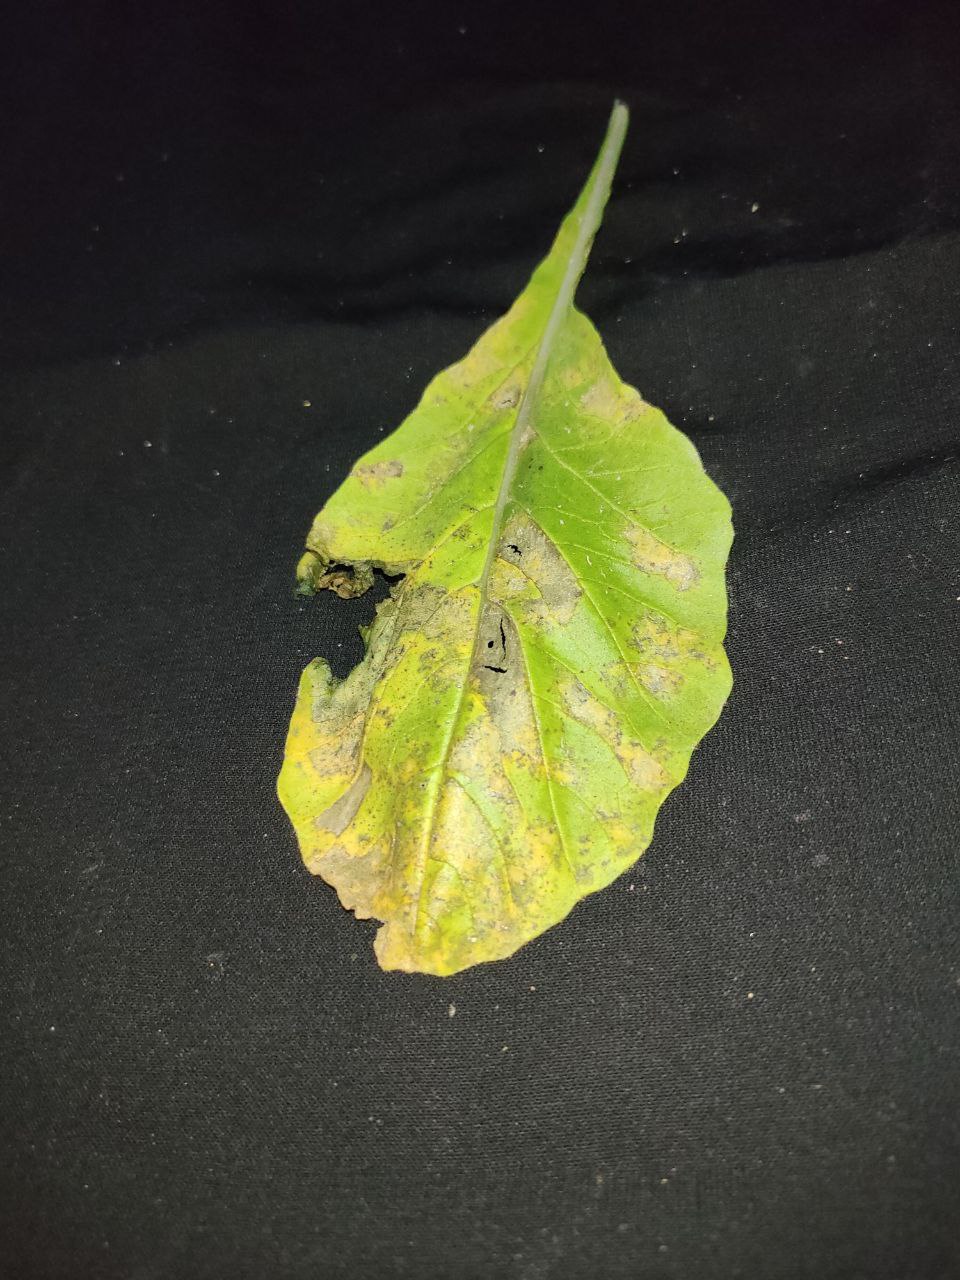
Label: Downey mildew